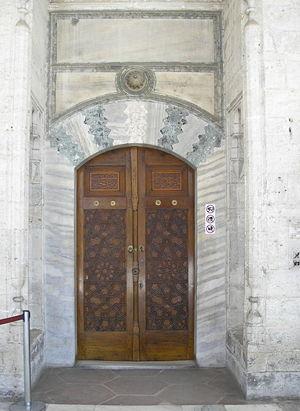
Le palais de Topkapı est un palais d'Istanbul, en Turquie. De 1465 à 1853, il est la résidence de ville, principale et officielle, du sultan ottoman. Le palais est construit sur l’emplacement de l’acropole de l’antique Byzance. Il domine la Corne d'Or, le Bosphore et la mer de Marmara. Le nom de « Topkapı Sarayı » signifie littéralement « palais de la porte des canons », d'après le nom d'une porte voisine aujourd'hui disparue. Il s'étend sur 700 000 m², et est entouré de cinq kilomètres de remparts.